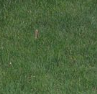
Surface type: grass